Hillbilly Blitzkrieg

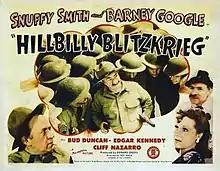

Hillbilly Blitzkrieg is a 1942 American comedy film directed by Roy Mack that was a sequel to "Private Snuffy Smith". The film is also known as Enemy Round-Up (American TV title).